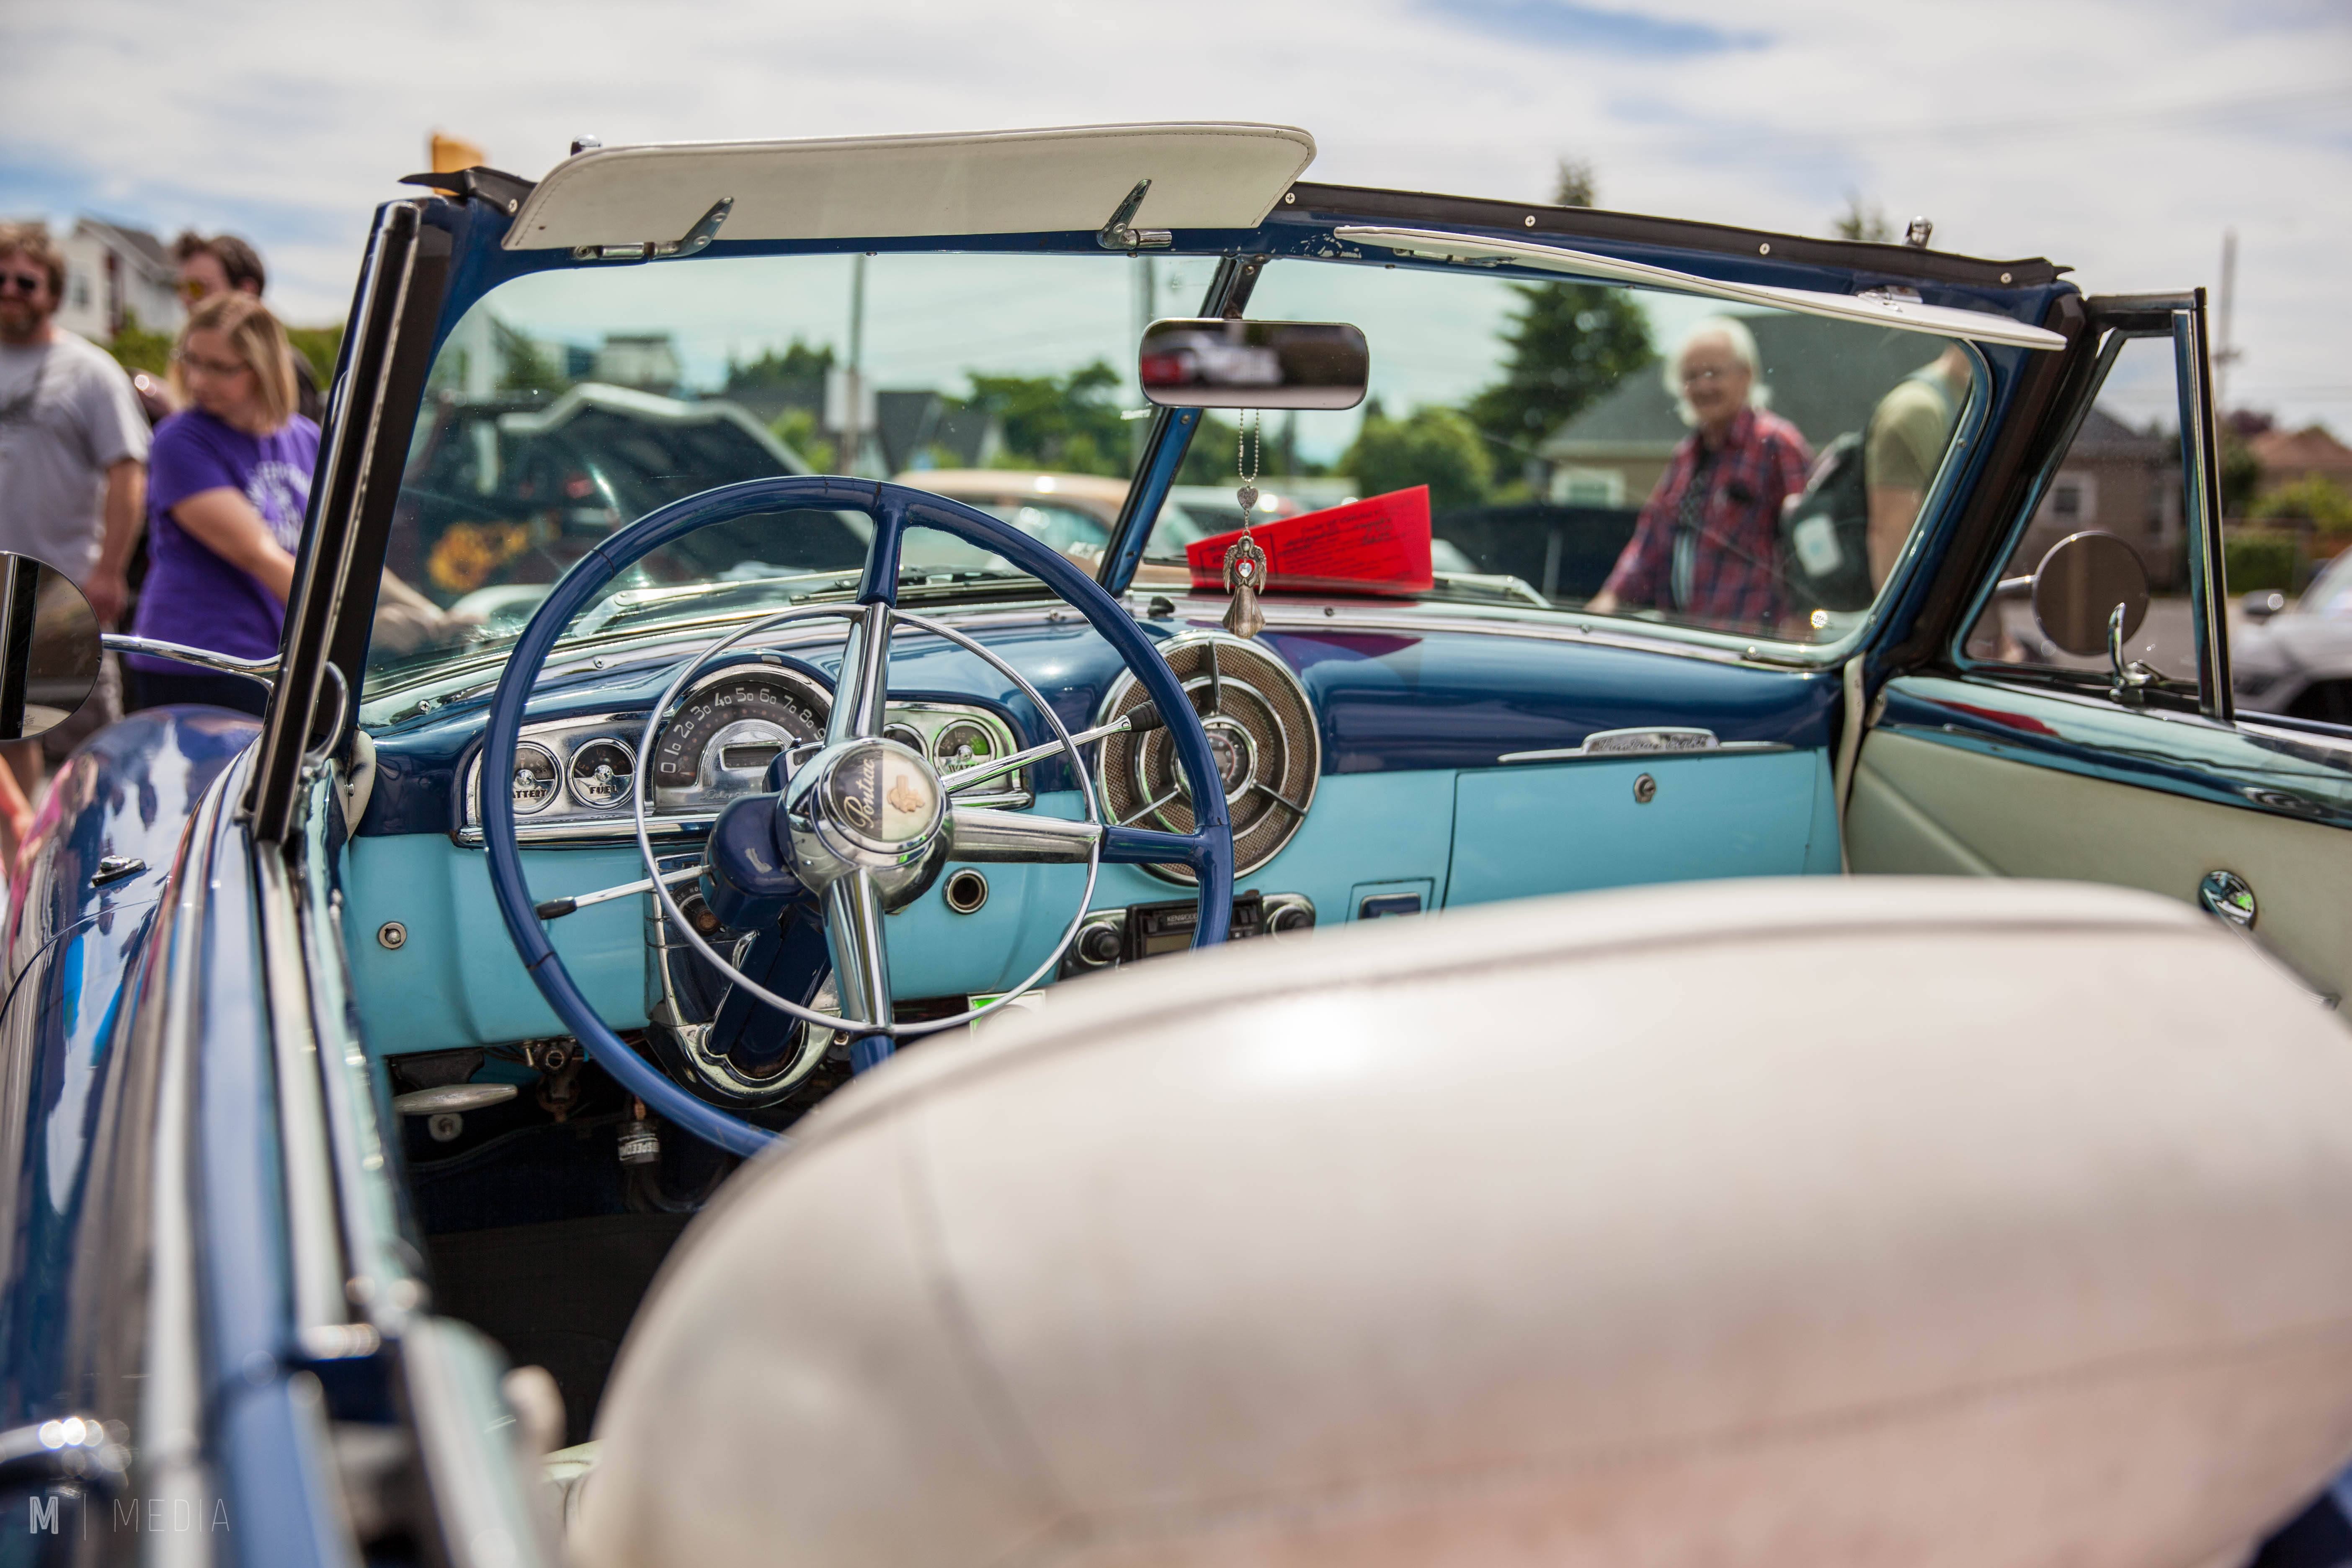
vehicle, motor vehicle, classic, car, vintage car, automotive design, antique car, classic car, automotive exterior, windshield, custom car, automotive window part, wheel, glass, vehicle door, photography, coupe, hardtop